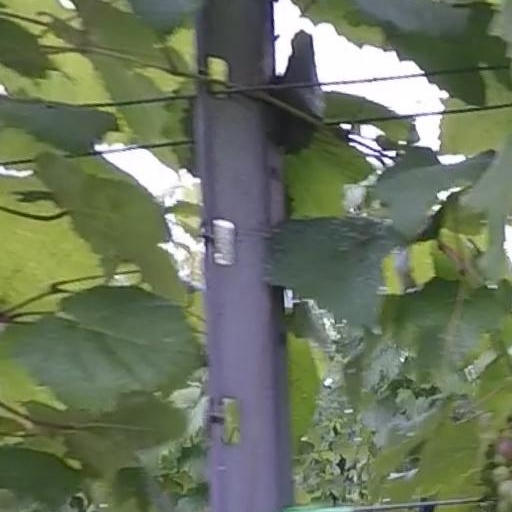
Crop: grape